Bunker Hill Mine and Smelting Complex

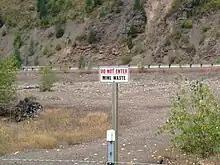
Mine waste warning sign

In 1899, farmers complained about the mine debris, and by 1910, 65 of them took the company to U.S. District Court. The farmers each received one dollar in damages, with the judge ruling the company could continue to dump debris into the streams. The company did build a tailings dam and later a tailings pond, but continued production despite additional suits. The company joined other mines in forming the Debris Association for litigation defense and payment of some claims.